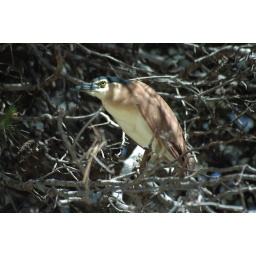
baustralia51 bird in tree